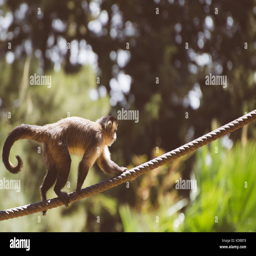
monkey walking along the rope in national zoo